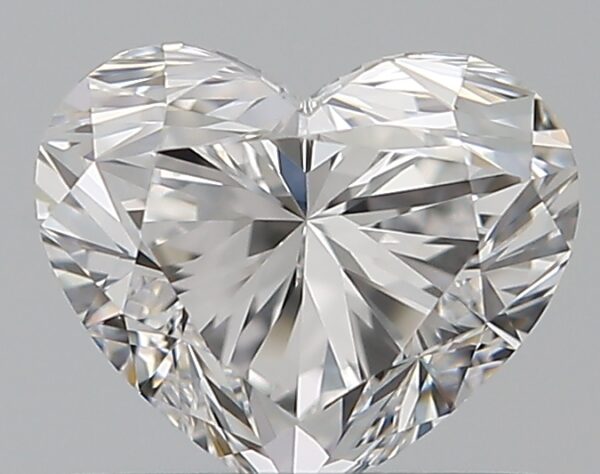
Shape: heart
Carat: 0.72
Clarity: VS2
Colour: D
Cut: GD
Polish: EX
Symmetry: VG
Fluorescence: N
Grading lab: GIA
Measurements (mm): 5.06 x 6.05 x 3.86